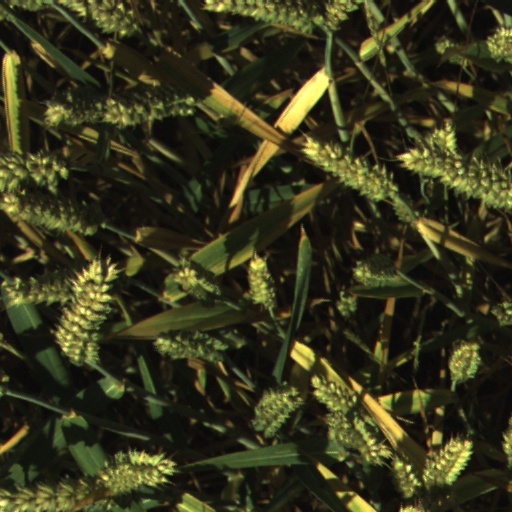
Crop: wheat